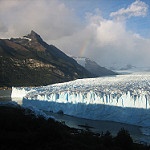
Scene: Outdoor